History of the Jews in Freiburg im Breisgau

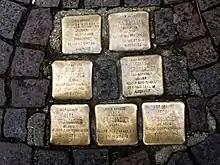
Stolpersteine for the Abraham and Grumbacher families, Eisenbahnstraße 66

On 7 September 1945, a Jewish worship service took place in Freiburg for the first time in five years. For this purpose, the city provided a room at the Historical Merchants' Hall. The "Israeli Rural Community of South Baden" founded in Freiburg at the end of 1945, had its headquarters located on Hansjakobstraße 8.